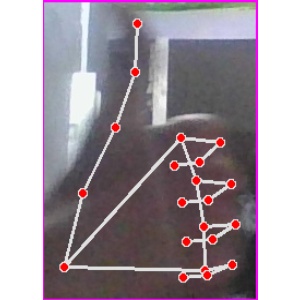
अक्षर: थ